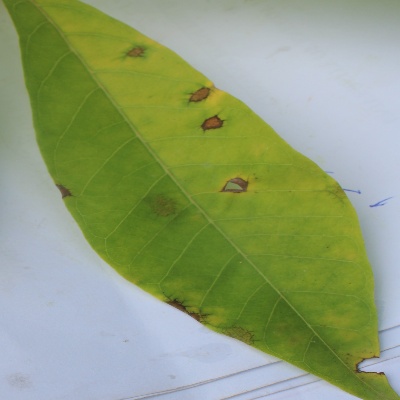
Crop: Cassava
Condition: brown spot